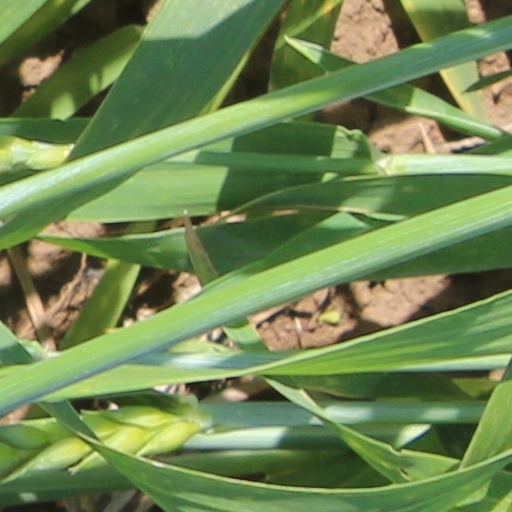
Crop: wheat